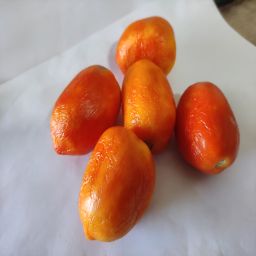
Crop: Tomato
Quality: Old